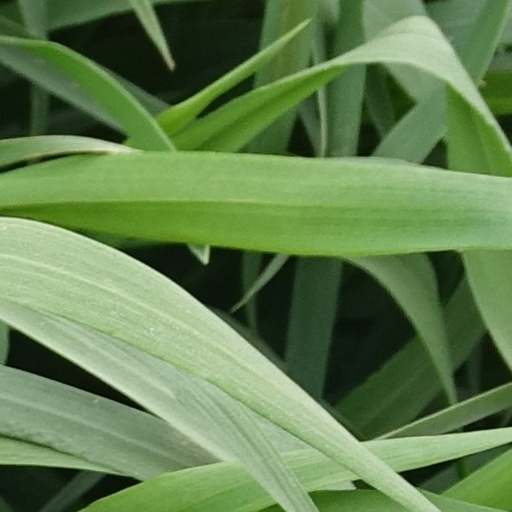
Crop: wheat